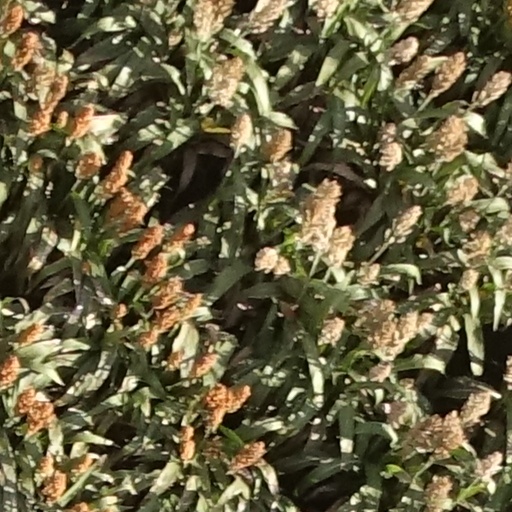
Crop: sorghum